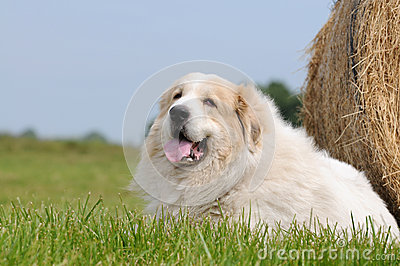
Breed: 225-n000073-Great_Pyrenees